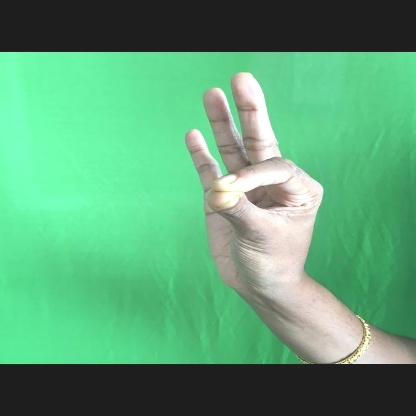
Mudra: Hamsasyam